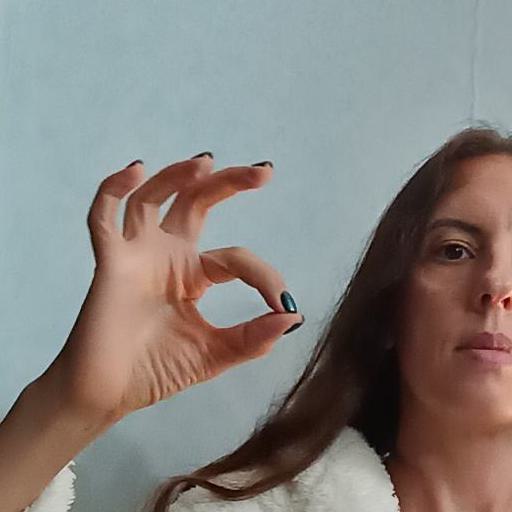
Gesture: ok